Allan Elsom

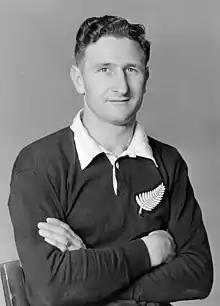
Elsom,

Allan Edwin George Elsom (18 July 1925 – 25 September 2010) was a New Zealand rugby union player. A three-quarter, Elsom represented Canterbury at a provincial level, and was a member of the New Zealand national side, the All Blacks, from 1952 to 1955. He played 22 matches for the All Blacks including six internationals.